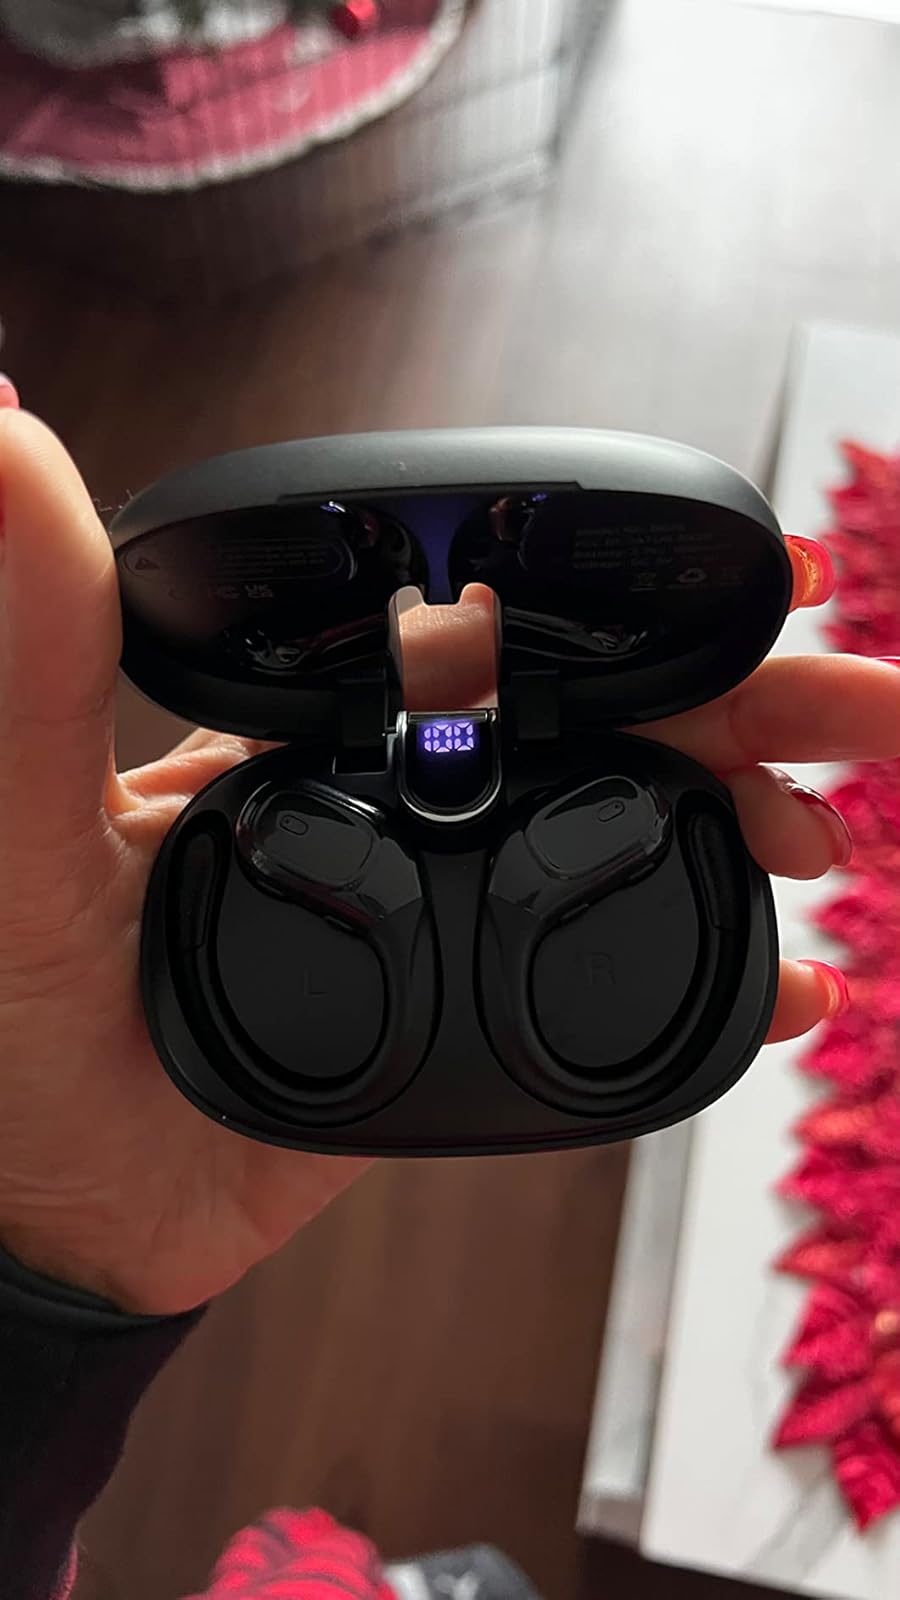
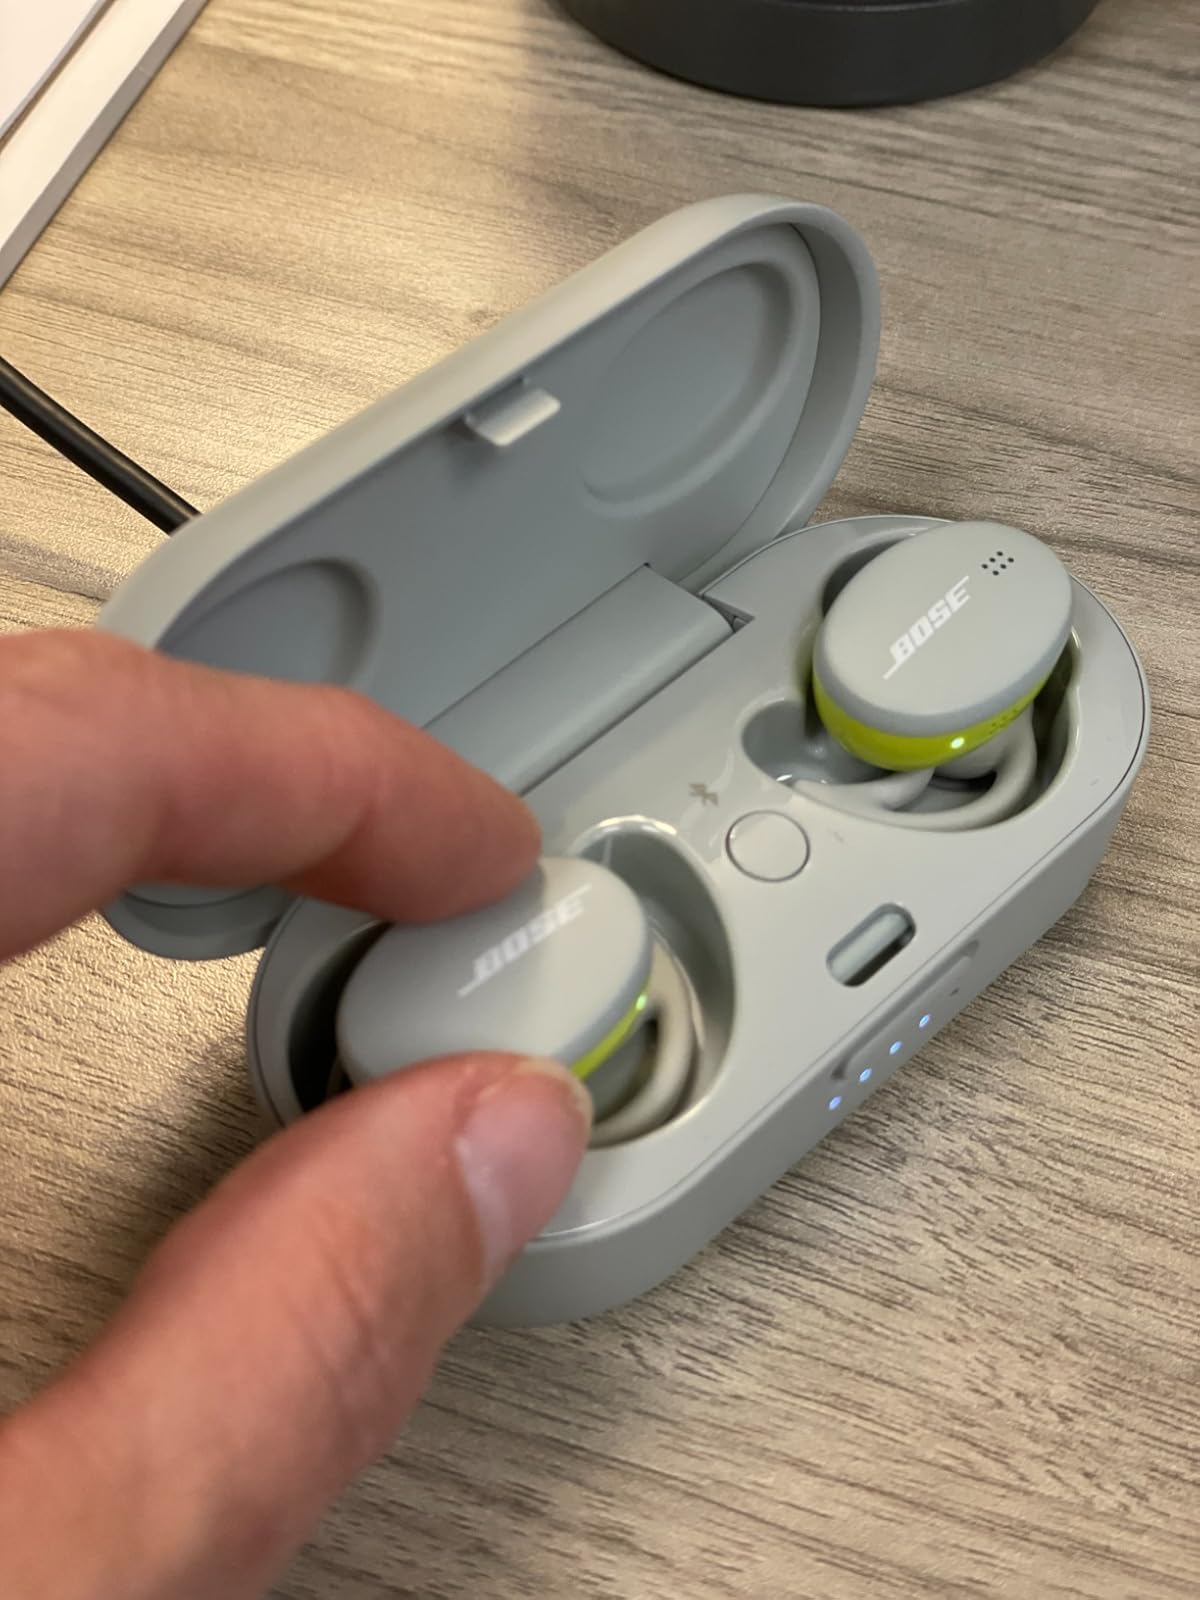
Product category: earbuds
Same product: no